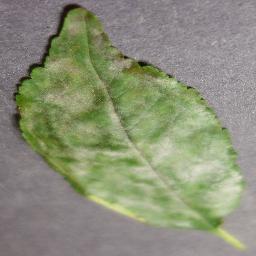
Label: Cherry___Powdery_mildew